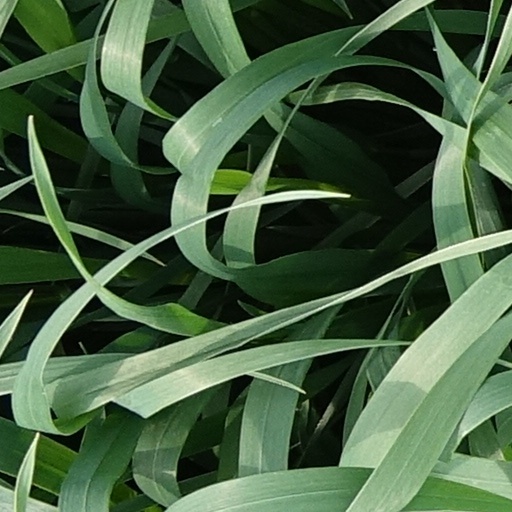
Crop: wheat